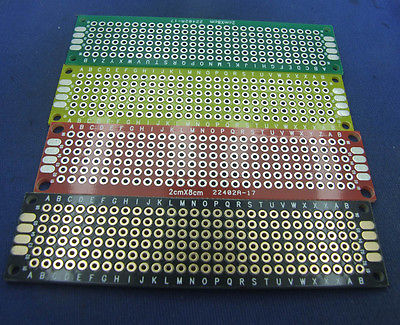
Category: stapler